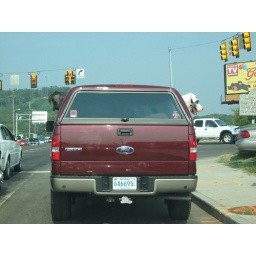
magical dog truck in sevierville